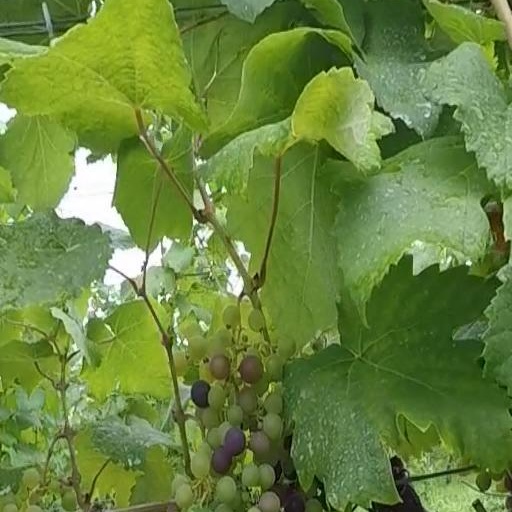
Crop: grape